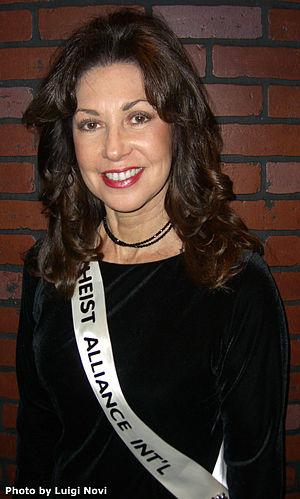
Margaret Downey est une militante athée qui préside l'Atheist Alliance International et a fondé et présidé la Freethought Society.